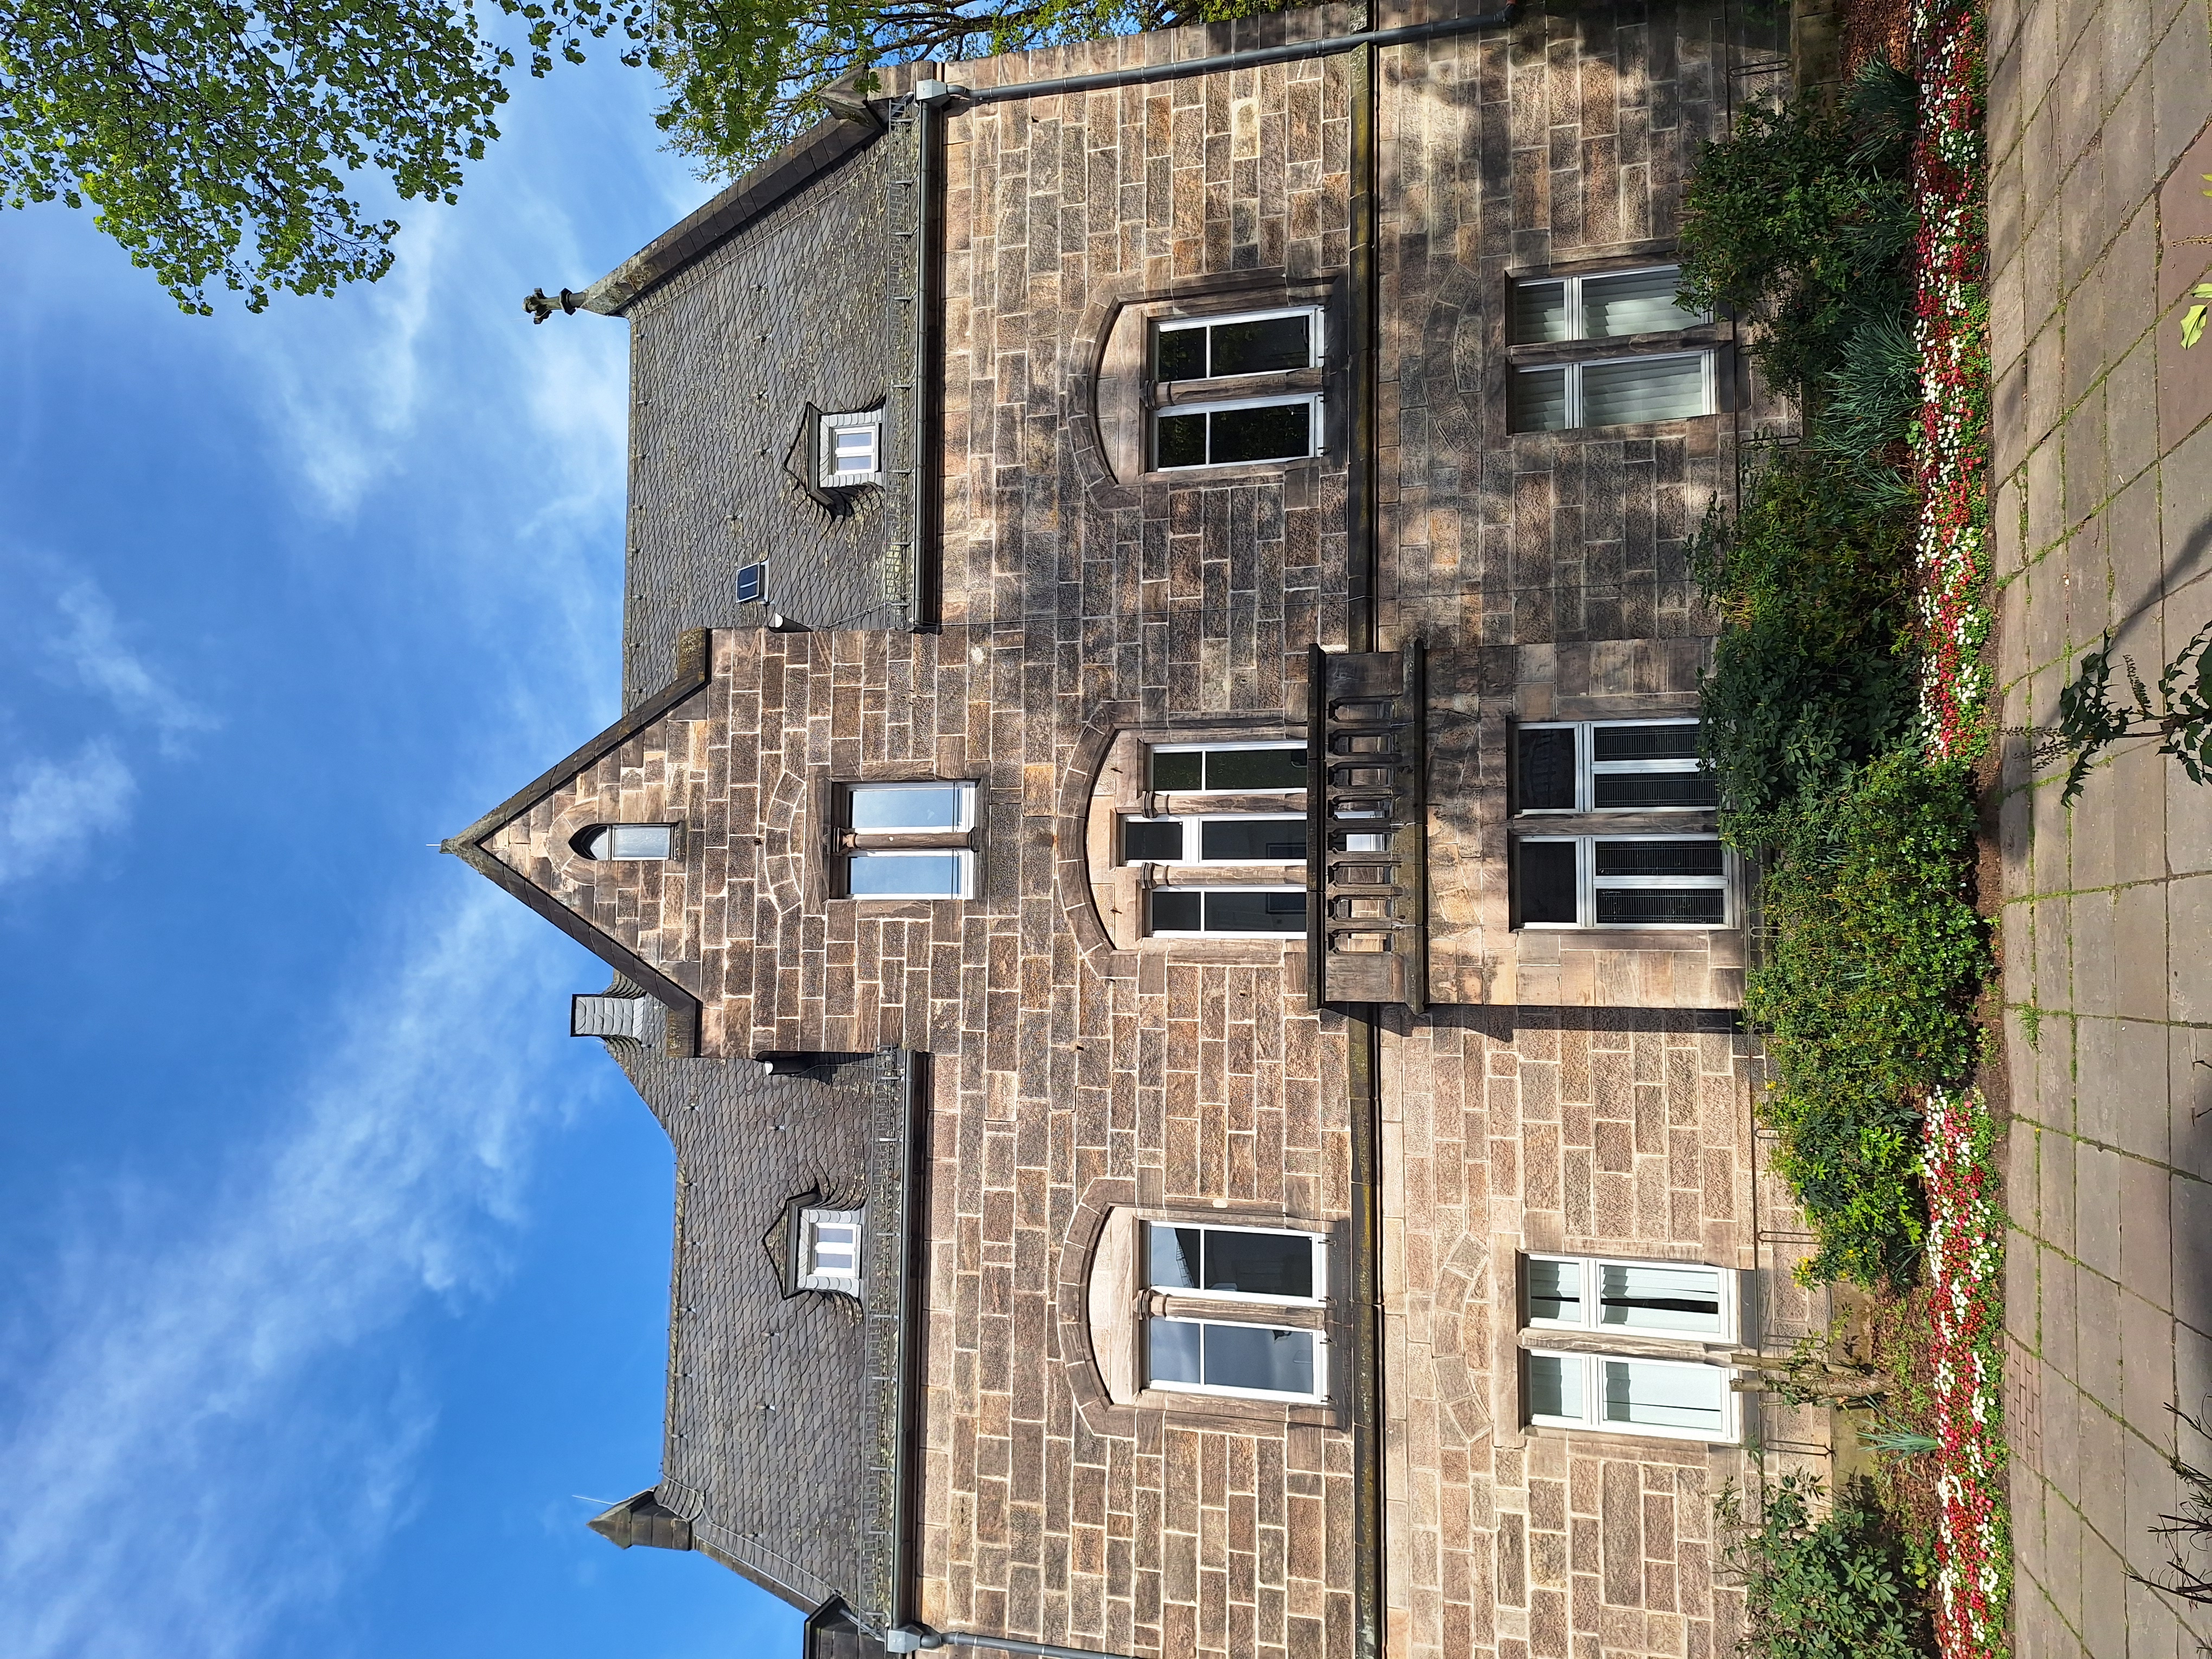
Building: Deutschhausstraße 1